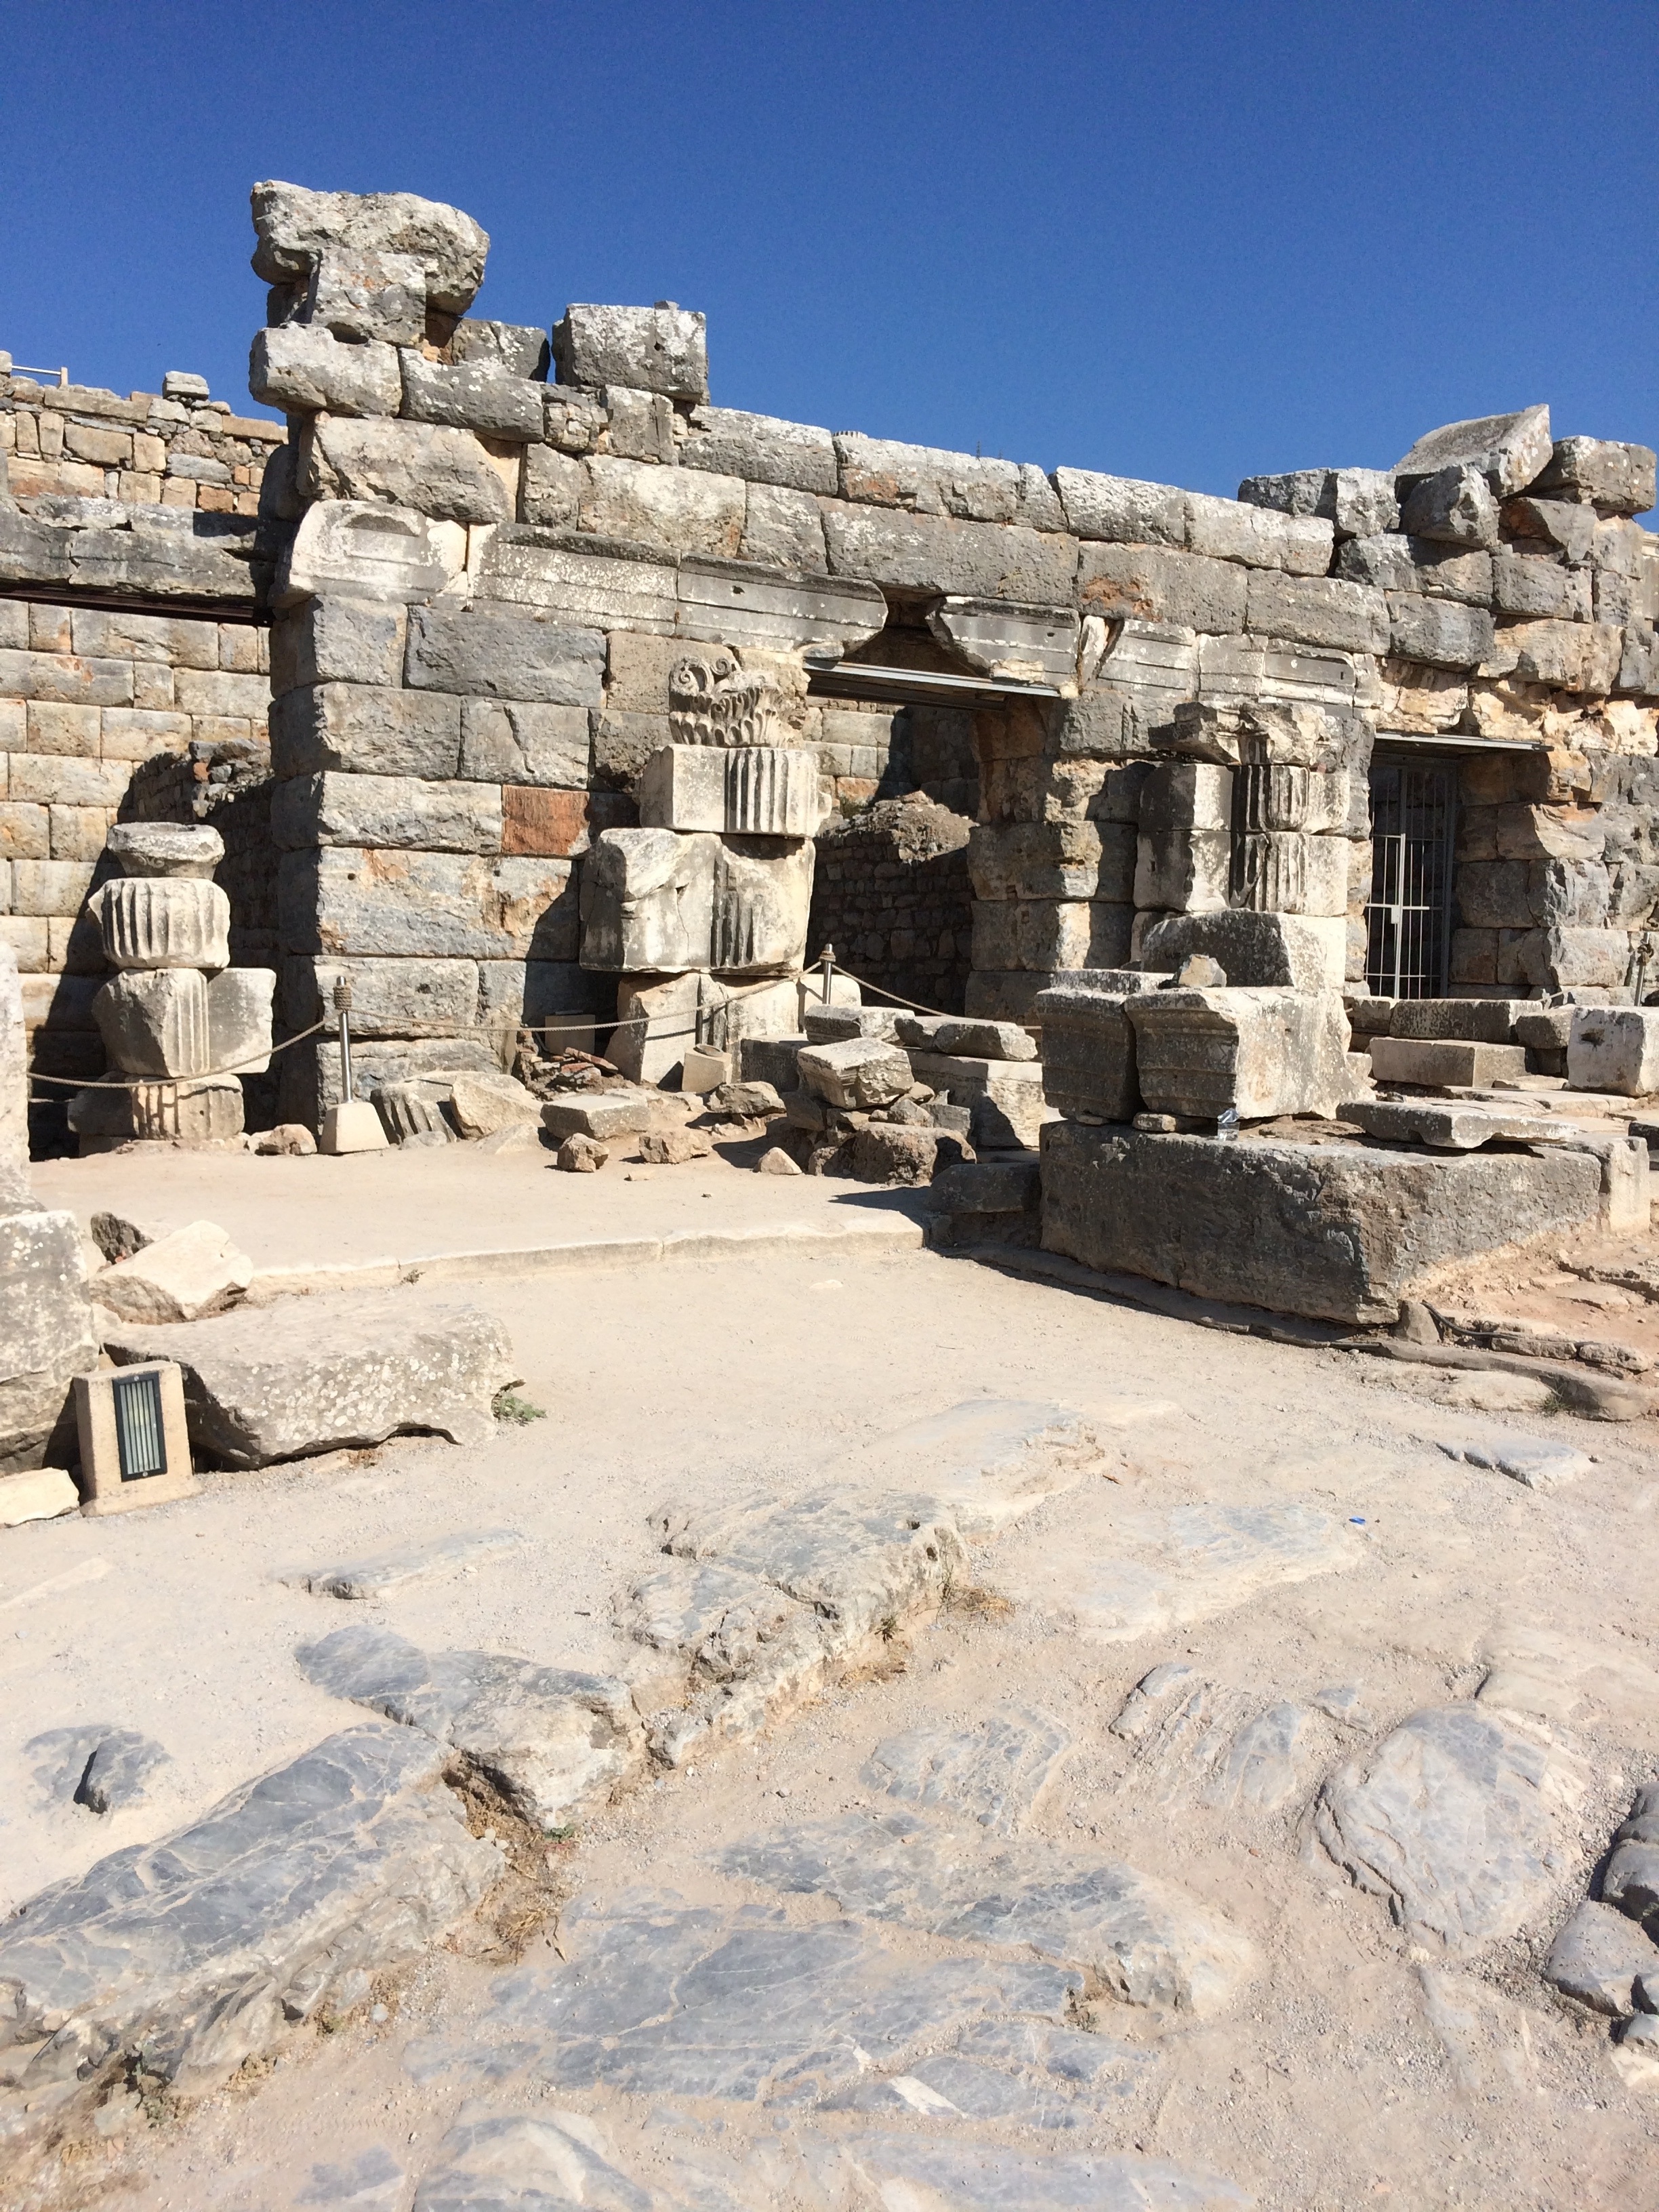
architecture, building, monument, ancient, landmark, historic, place of worship, amphitheatre, temple, ruins, turkey, monastery, archeology, history, wadi, turkish, archaeological site, unesco world heritage site, roman temple, hindu temple, historic site, ephesus, ancient history, egyptian temple, ancient roman architecture, ancient greek temple, maya civilization